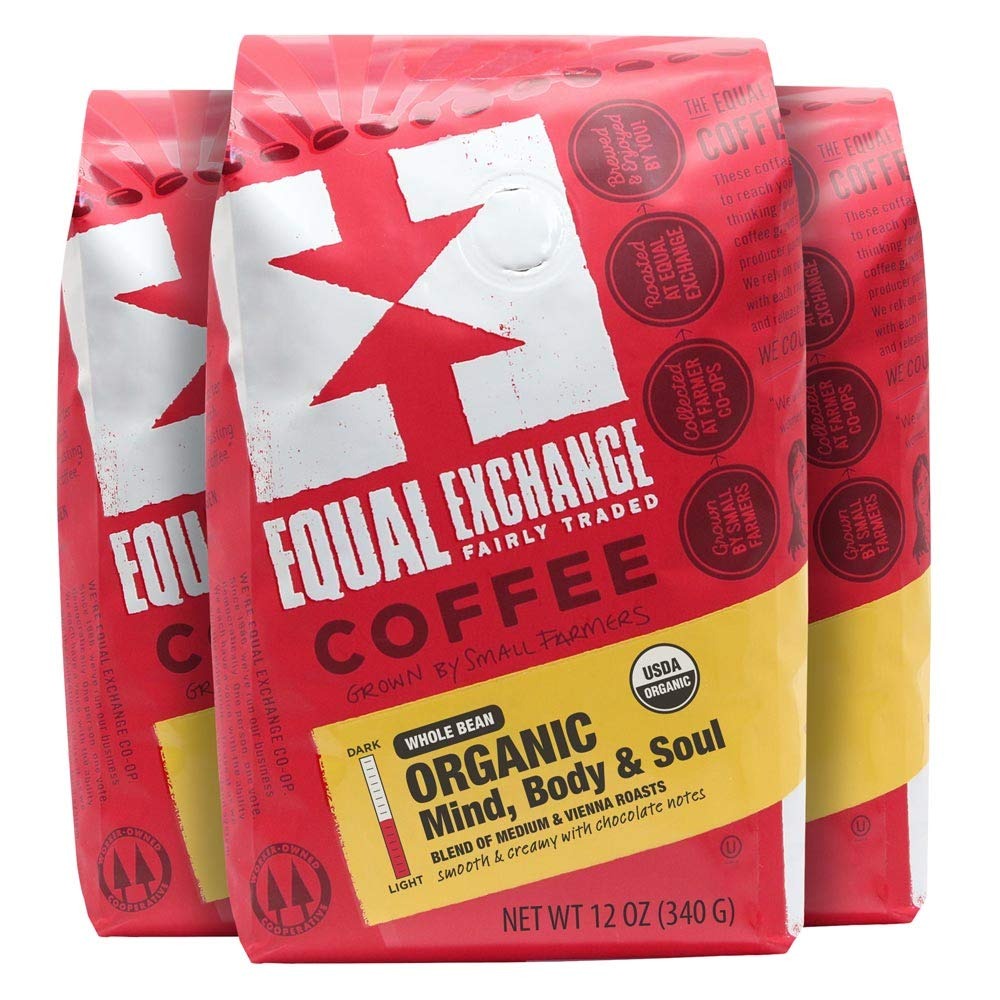
Item Name: Equal Exchange Organic Whole Bean Coffee, Mind Body Soul Drip, 12 Ounce (Pack of 3)
Value: 3.0
Unit: Count

Price: 31.7